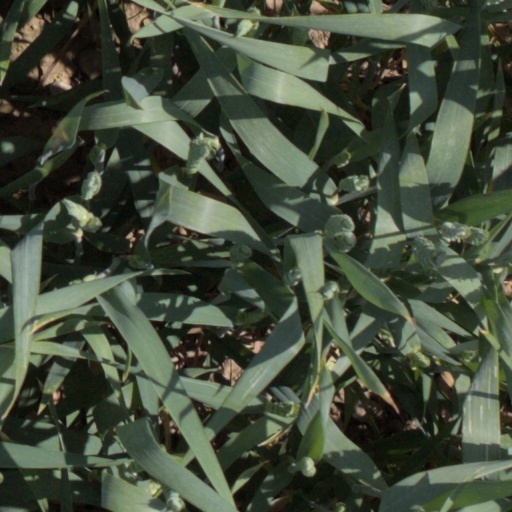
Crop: wheat